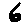
Label: 6